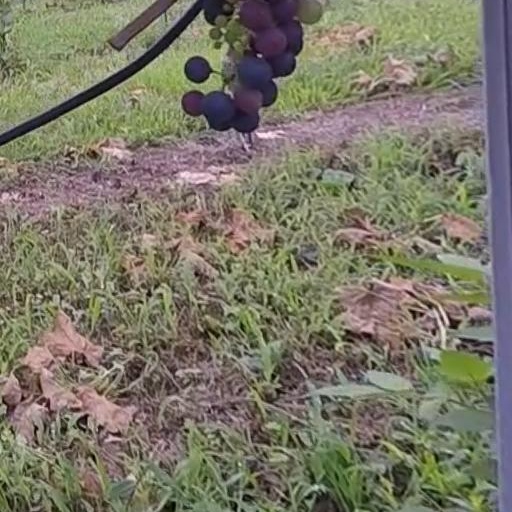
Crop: grape